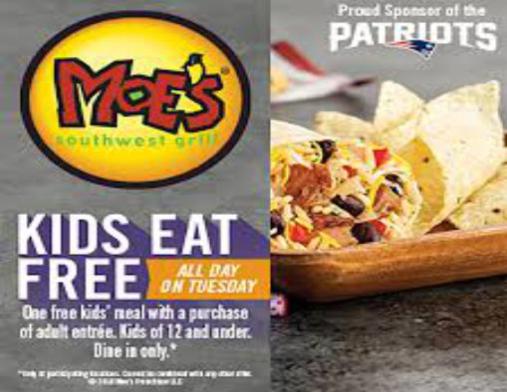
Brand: moe's southwest grill
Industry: Food